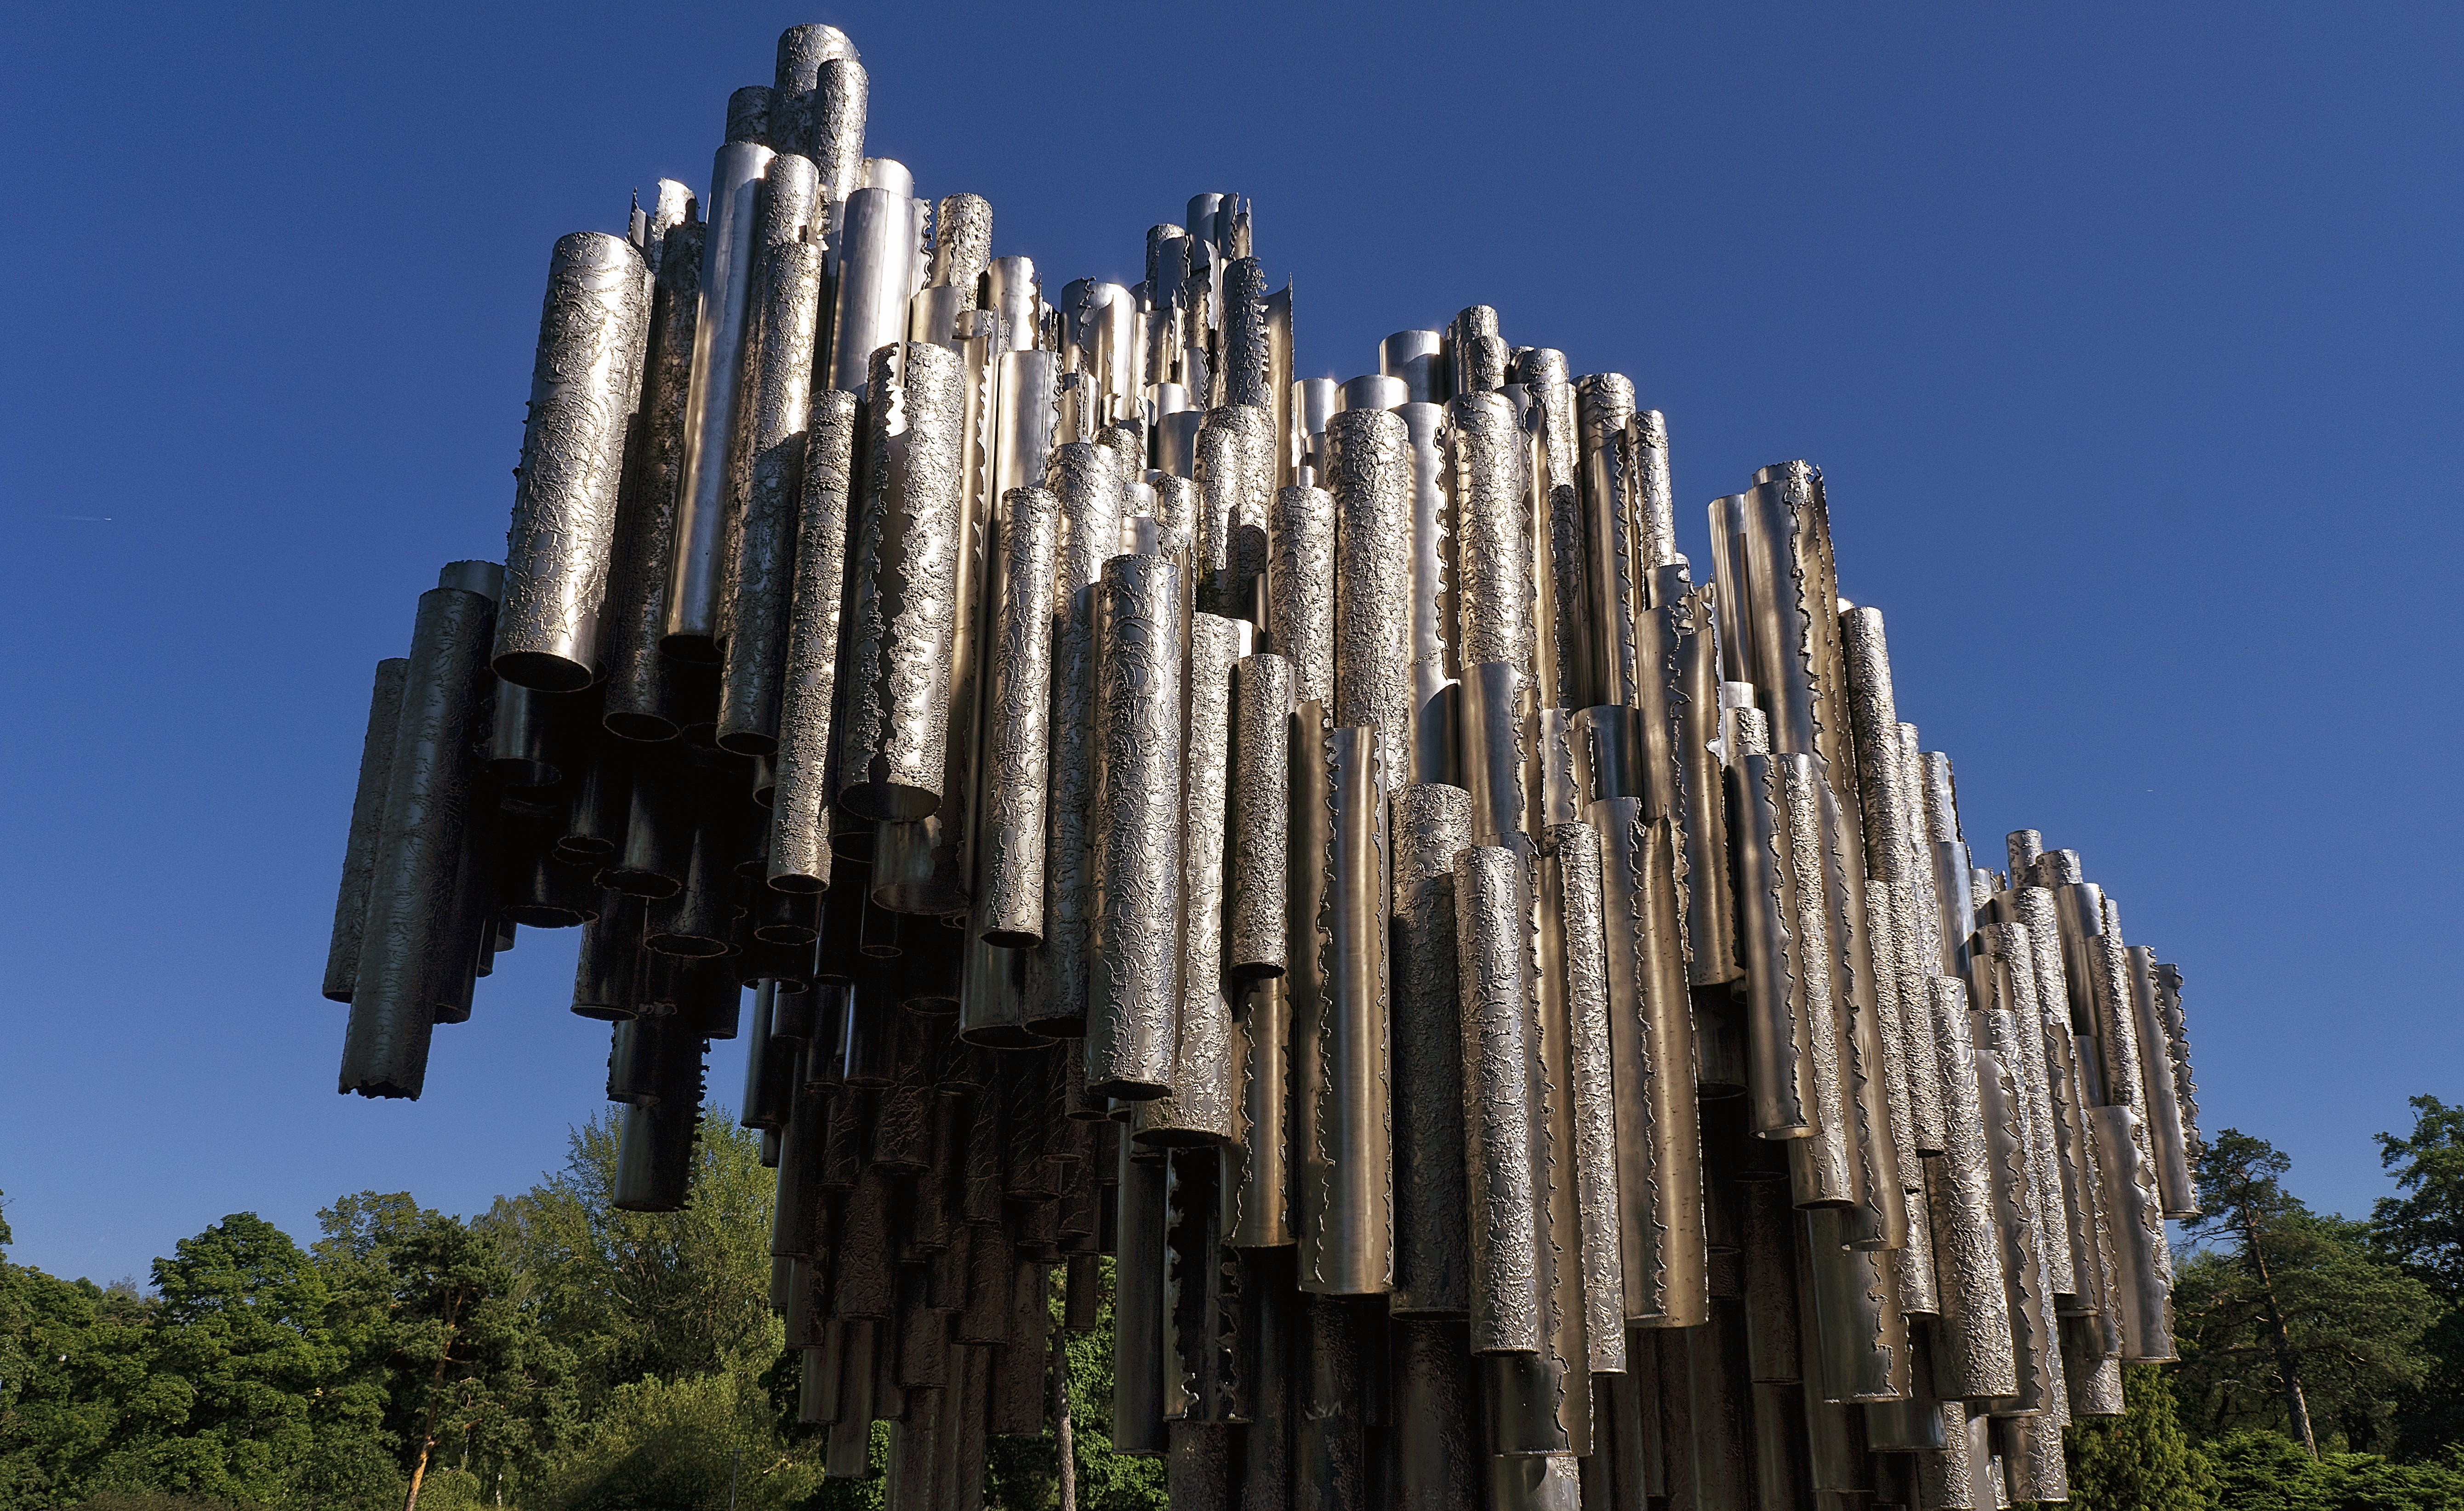
outdoor, architecture, building, skyscraper, monument, landmark, cathedral, christian, place of worship, spire, finland, helsinki, composer, jean, julius, violinist, johan, sibelius, t l